Starý Smokovec–Hrebienok funicular

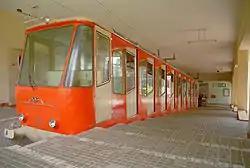
Funicular car (1960s Ceretti-Tanfani model) at the terminus of Starý Smokovec

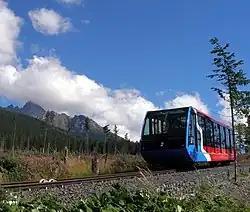
No. 2 rolling stock of the funicular

The Starý Smokovec–Hrebienok funicular is a funicular between Starý Smokovec and the tourist complex at the summit of Hrebienok in the High Tatras, Slovakia.